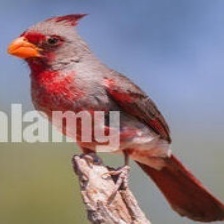
Species: PYRRHULOXIA
Scientific name: CARDINALIS SINUATUS